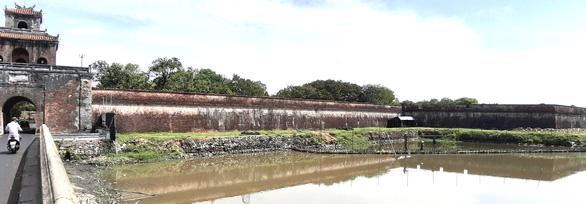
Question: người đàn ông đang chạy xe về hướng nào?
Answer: về hướng cổng thành